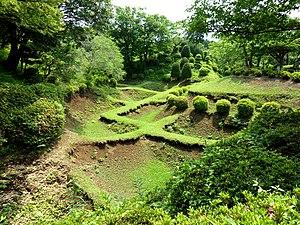
Les cent châteaux japonais remarquables est une liste dressée en 2006 par la Fondation des châteaux japonais sur des critères d'importance culturelle, historique et de signification régionale.
Le château de Yamanaka est un château japonais de style yamajiro de la période Sengoku, construit par le clan Odawara Hōjō dans le district de Tagata de la province d'Izu, dans ce qui est de nos jours la partie orientale de Mishima, dans la préfecture de Shizuoka au Japon.